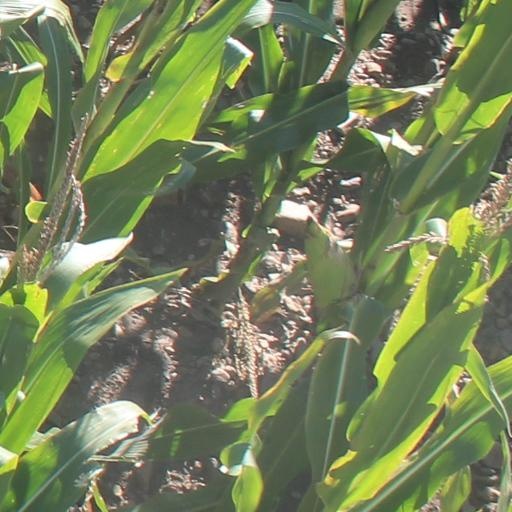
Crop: maize; corn